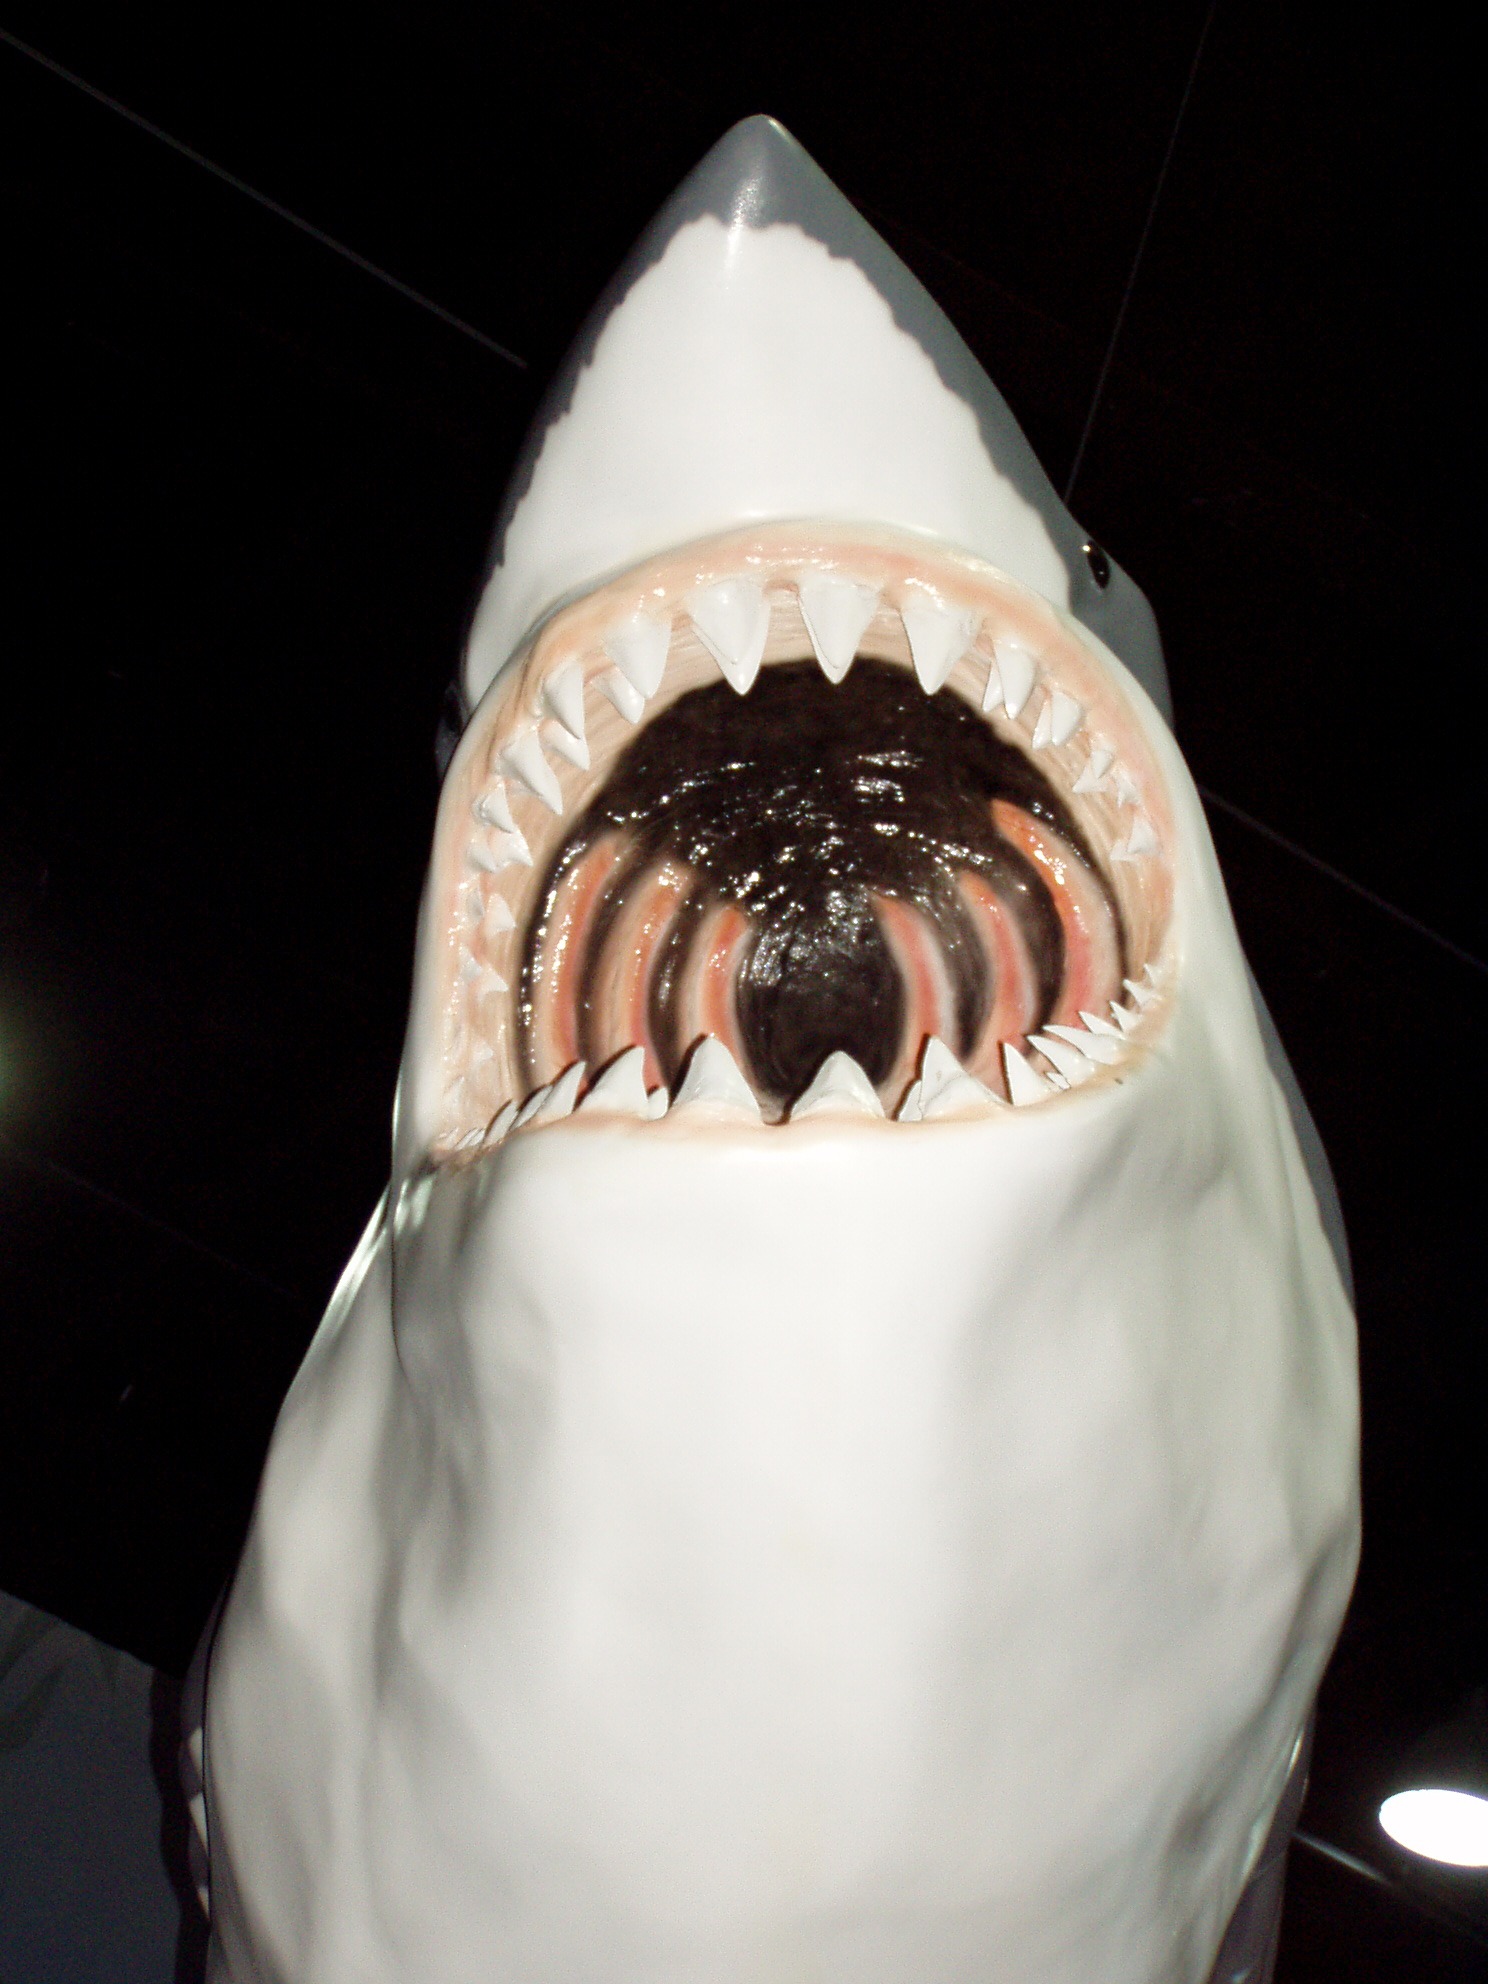
sharp, shark, mouth, nose, snout, neck, big, dangerous, throat, jaw, jaws, terrifying